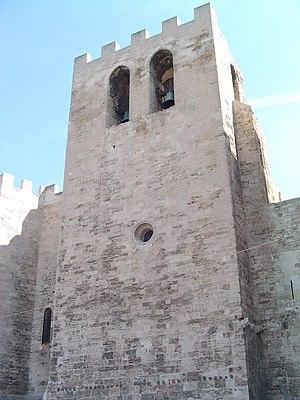
Lazare, ou Saint Lazare est un évêque d'Aix-en-Provence du Vᵉ siècle. Premier évêque du diocèse d'Aix dont l'existence est assurée, nommé par l'empereur usurpateur Constantin III, il est destitué à la mort de ce dernier, en 411, après avoir été nommé dans des conditions troubles. Il est, avec Héros d'Arles, le premier moine évêque de l’épiscopat provençal. Il serait mort le 31 août 441. Sa sépulture se trouve dans la crypte de l'abbaye de Saint-Victor de Marseille. Ses reliques, se trouvent dans la cathédrale Saint-Lazare, à Autun, en Bourgogne.
Marseille est une commune du Sud-Est de la France, chef-lieu du département des Bouches-du-Rhône et préfecture de la région Provence-Alpes-Côte d'Azur.
L’archevêché d'Arles est un ancien archidiocèse catholique, il est une des Églises les plus anciennes et les plus vénérables des Gaules. Seul l’archevêché de Lyon pourrait lui disputer l’honneur de la préséance. La date de la fondation du siège épiscopal d’Arles est inconnue, elle remonte en tout cas au tout début de l’installation de l’Église en France. Selon une tradition, saint Trophime aurait évangélisé la cité d’Arles, en aurait été le premier pasteur vers 220-240.
Marseille, au haut Moyen Âge, connait d'abord un essor commercial et spirituel important, avant de décliner à partir de la conquête de la ville par Charles Martel à la fin du VIIIᵉ siècle.
L’abbaye Saint-Victor de Marseille a été fondée au Vᵉ siècle par Jean Cassien, à proximité des tombes de martyrs de Marseille, parmi lesquels saint Victor de Marseille, qui lui donna son nom. L'abbaye prit une importance considérable au tournant du premier millénaire par son rayonnement dans toute la Provence. L'un de ses abbés, Guillaume de Grimoard, fut élu pape en 1362 sous le nom d'Urbain V. À partir du XVᵉ siècle, l'abbaye entama un déclin irrémédiable.